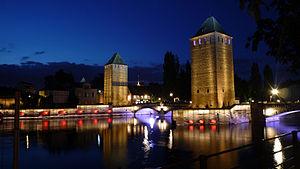
Strasbourg Les Ponts couverts
Strasbourg est une commune française située dans le département du Bas-Rhin. Préfecture du département, elle est également, depuis le 1ᵉʳ janvier 2016, le chef-lieu de la région Grand Est. Capitale de la région historique d'Alsace, la ville est bordée par le Rhin et frontalière avec l'Allemagne.